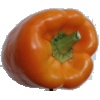
Label: Pepper Orange 1